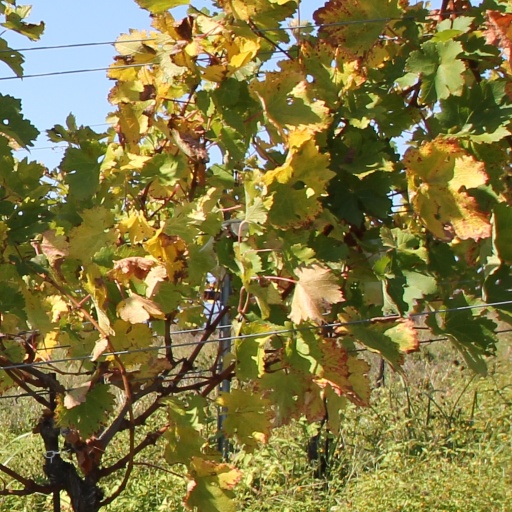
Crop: grape